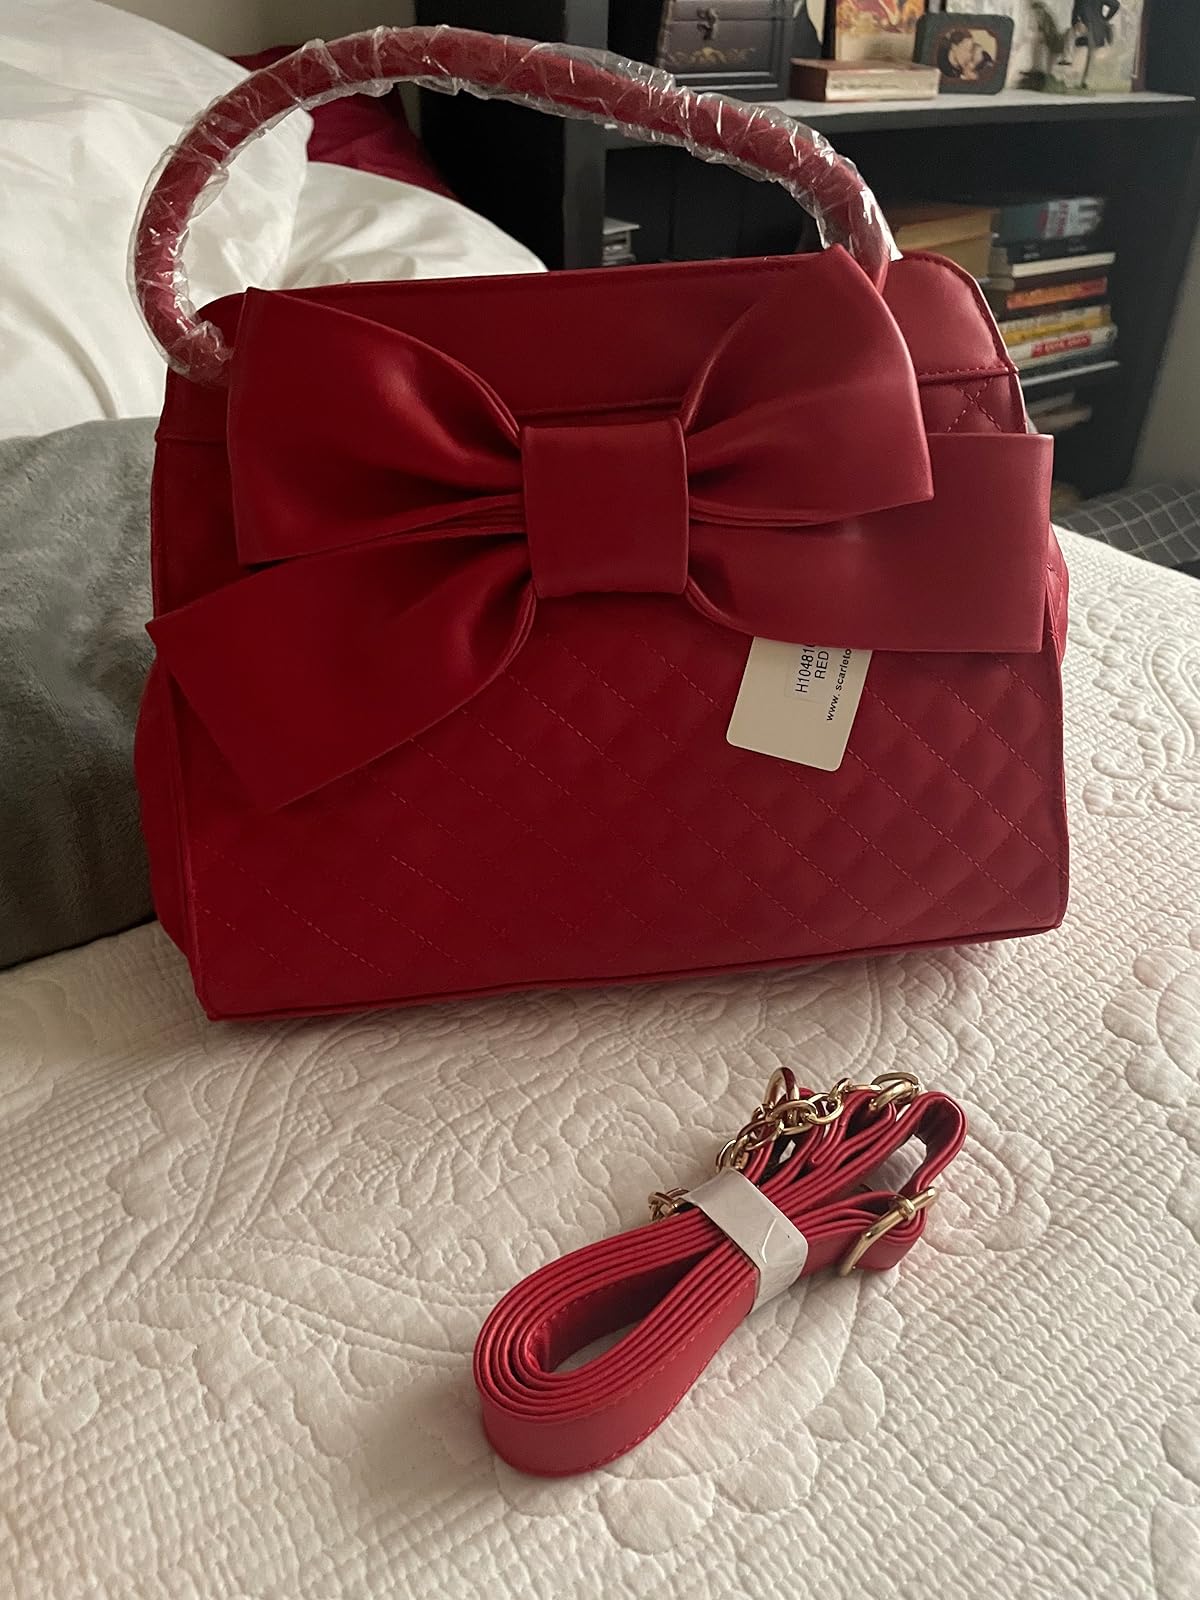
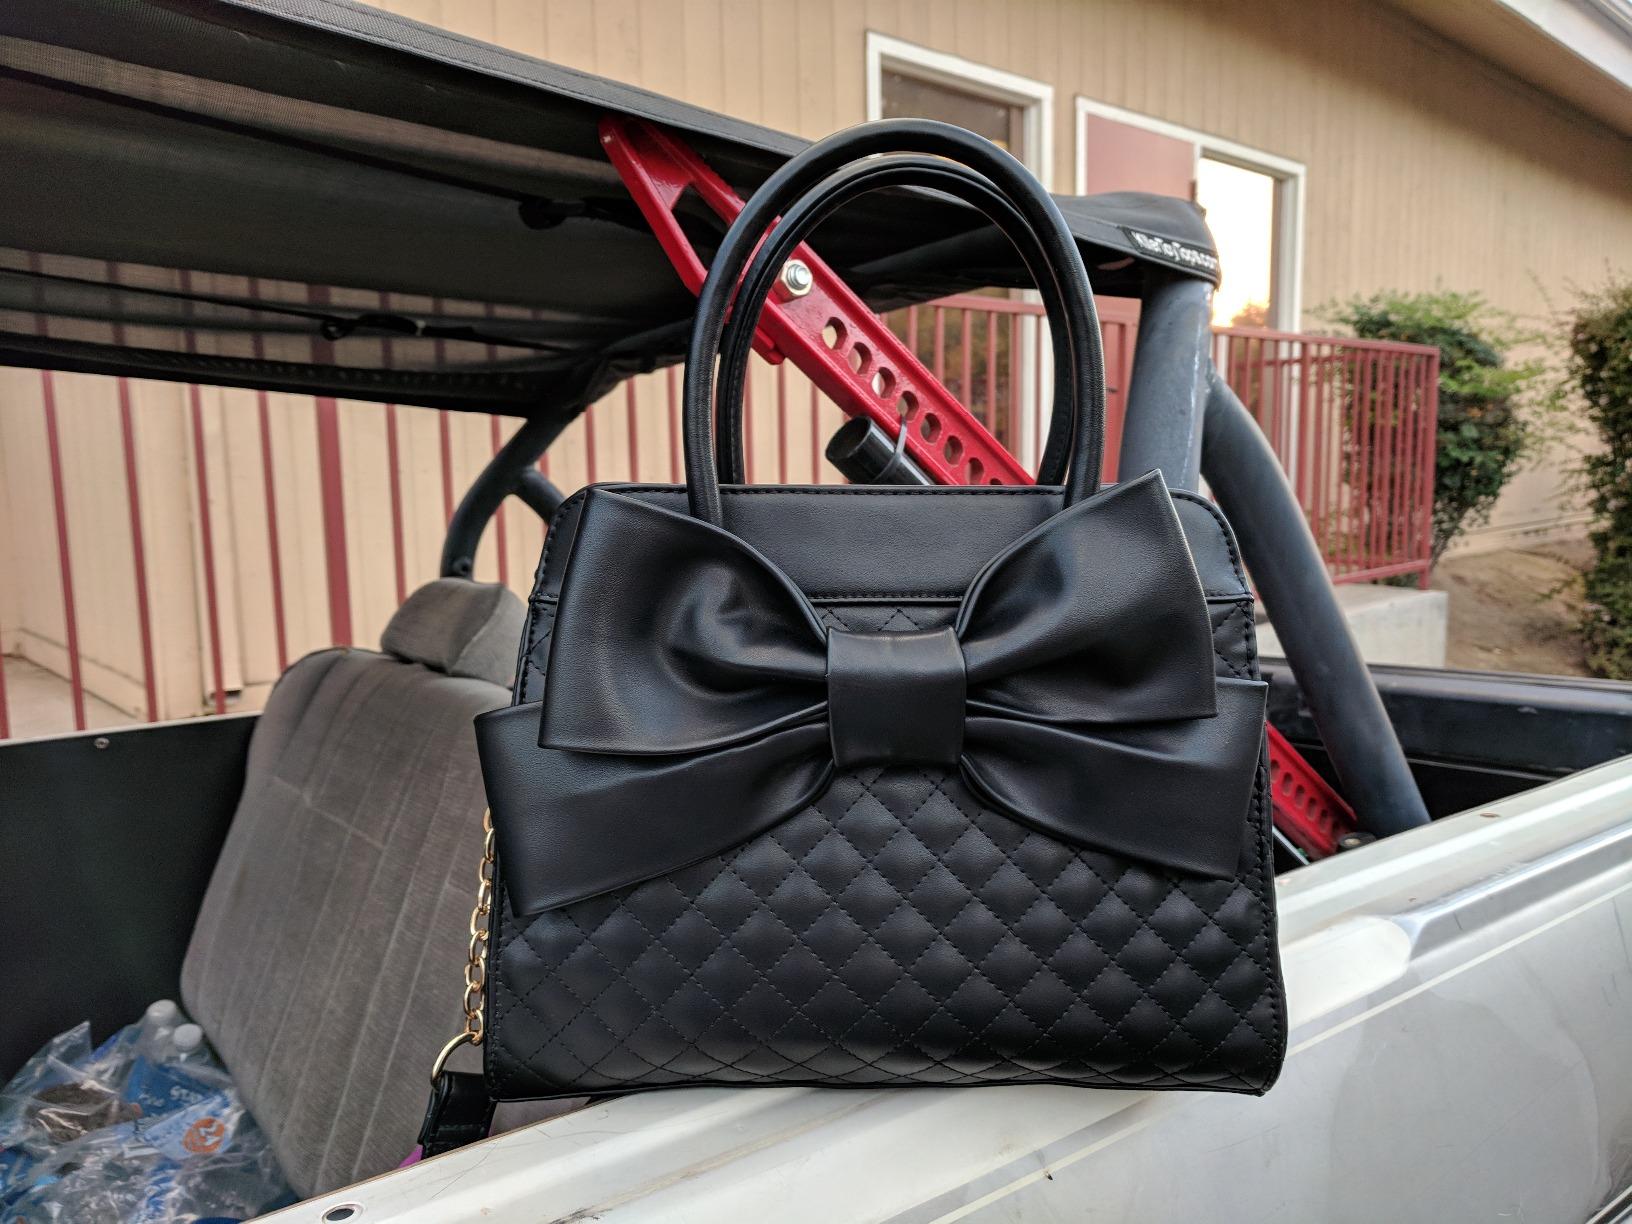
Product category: accessories_handbag
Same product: no